Wilwerwiltz railway station

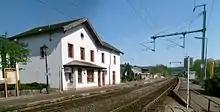
Wilwerwiltz railway station

Wilwerwiltz railway station is a railway station serving the village of Wilwerwiltz, in the commune of Kiischpelt, in northern Luxembourg. It is operated by Chemins de Fer Luxembourgeois, the state-owned railway company.